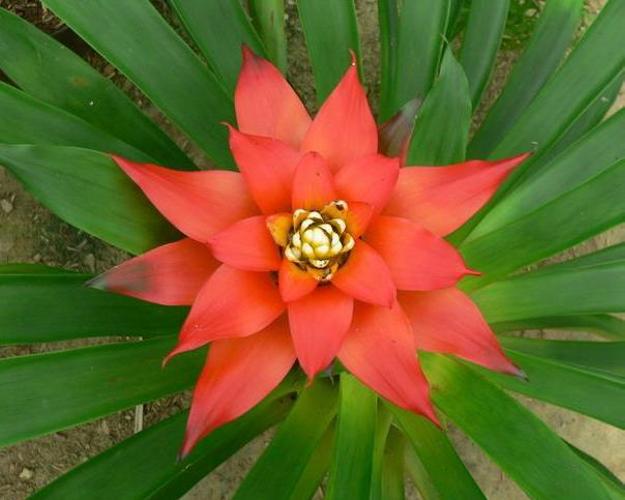
Label: bromelia